Niedermuhlern

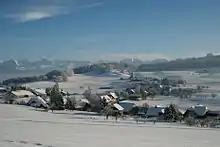
Looking south over Niedermuhlern village toward the Alps

Niedermuhlern has an area of . As of 2012, a total of or 75.3% is used for agricultural purposes, while or 17.9% is forested. The rest of the municipality is or 6.1% is settled (buildings or roads).